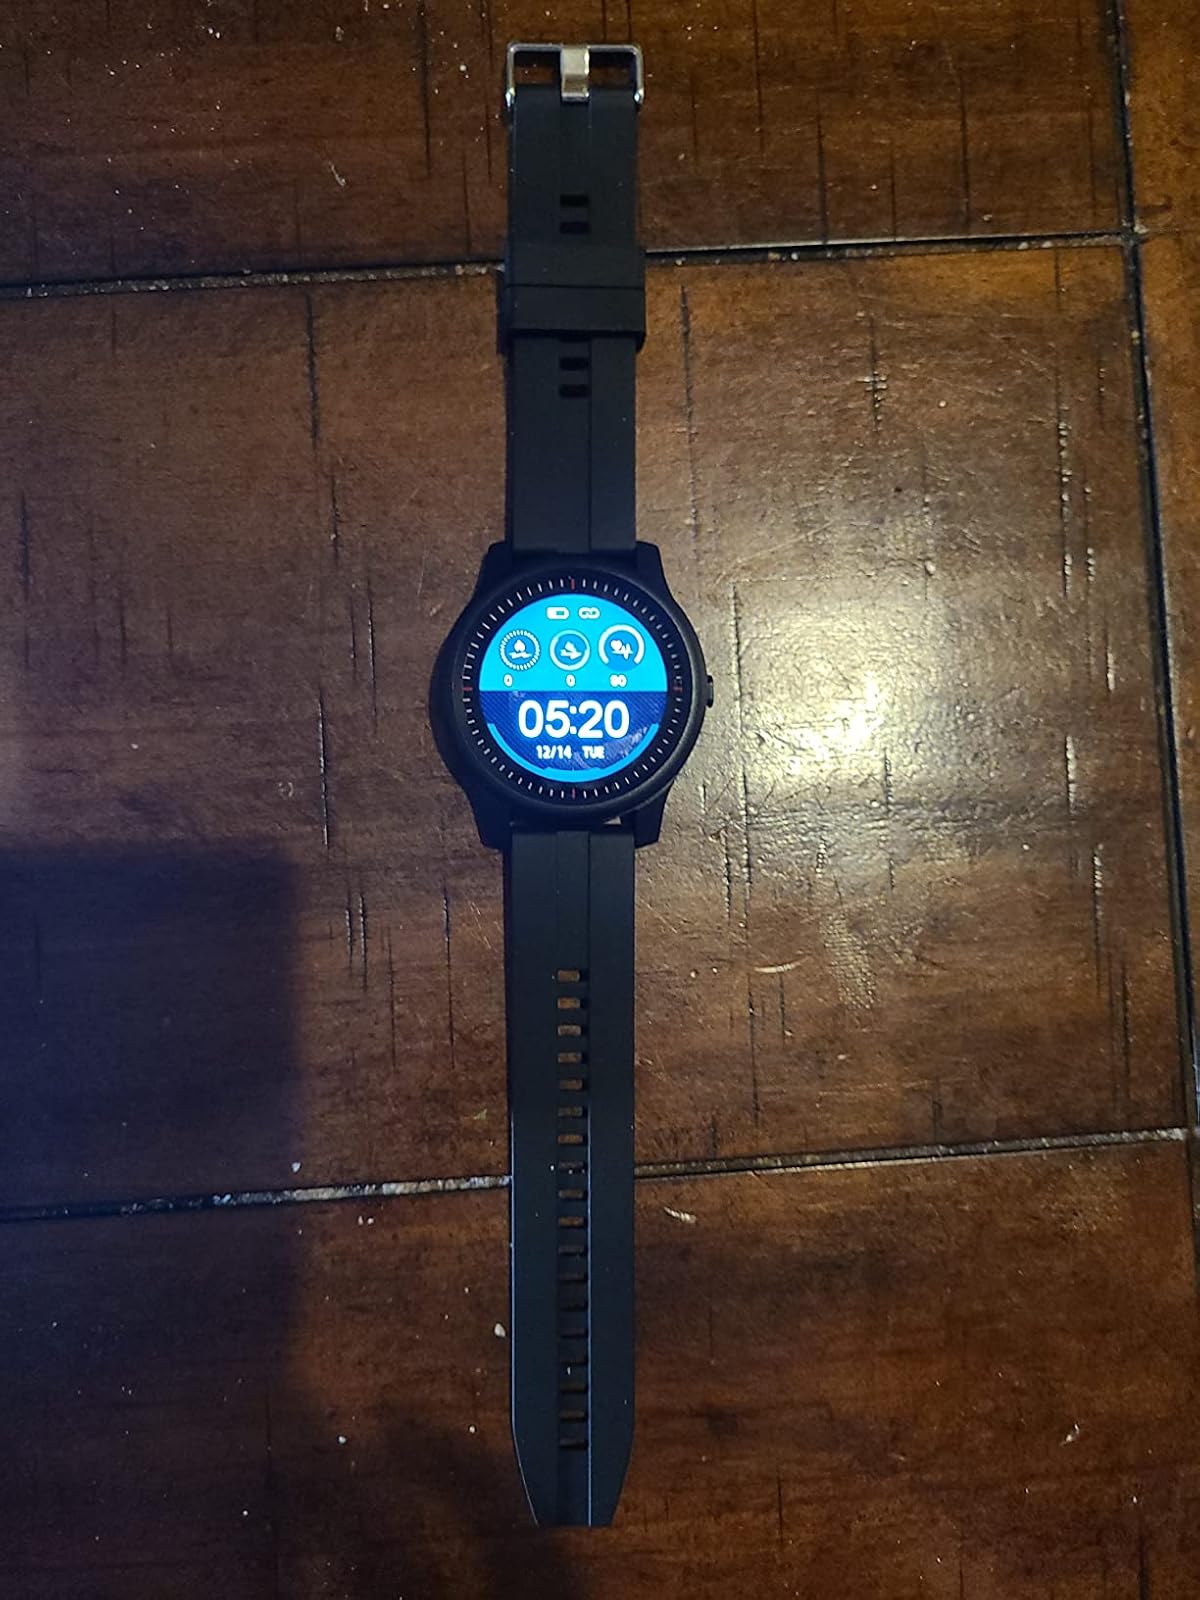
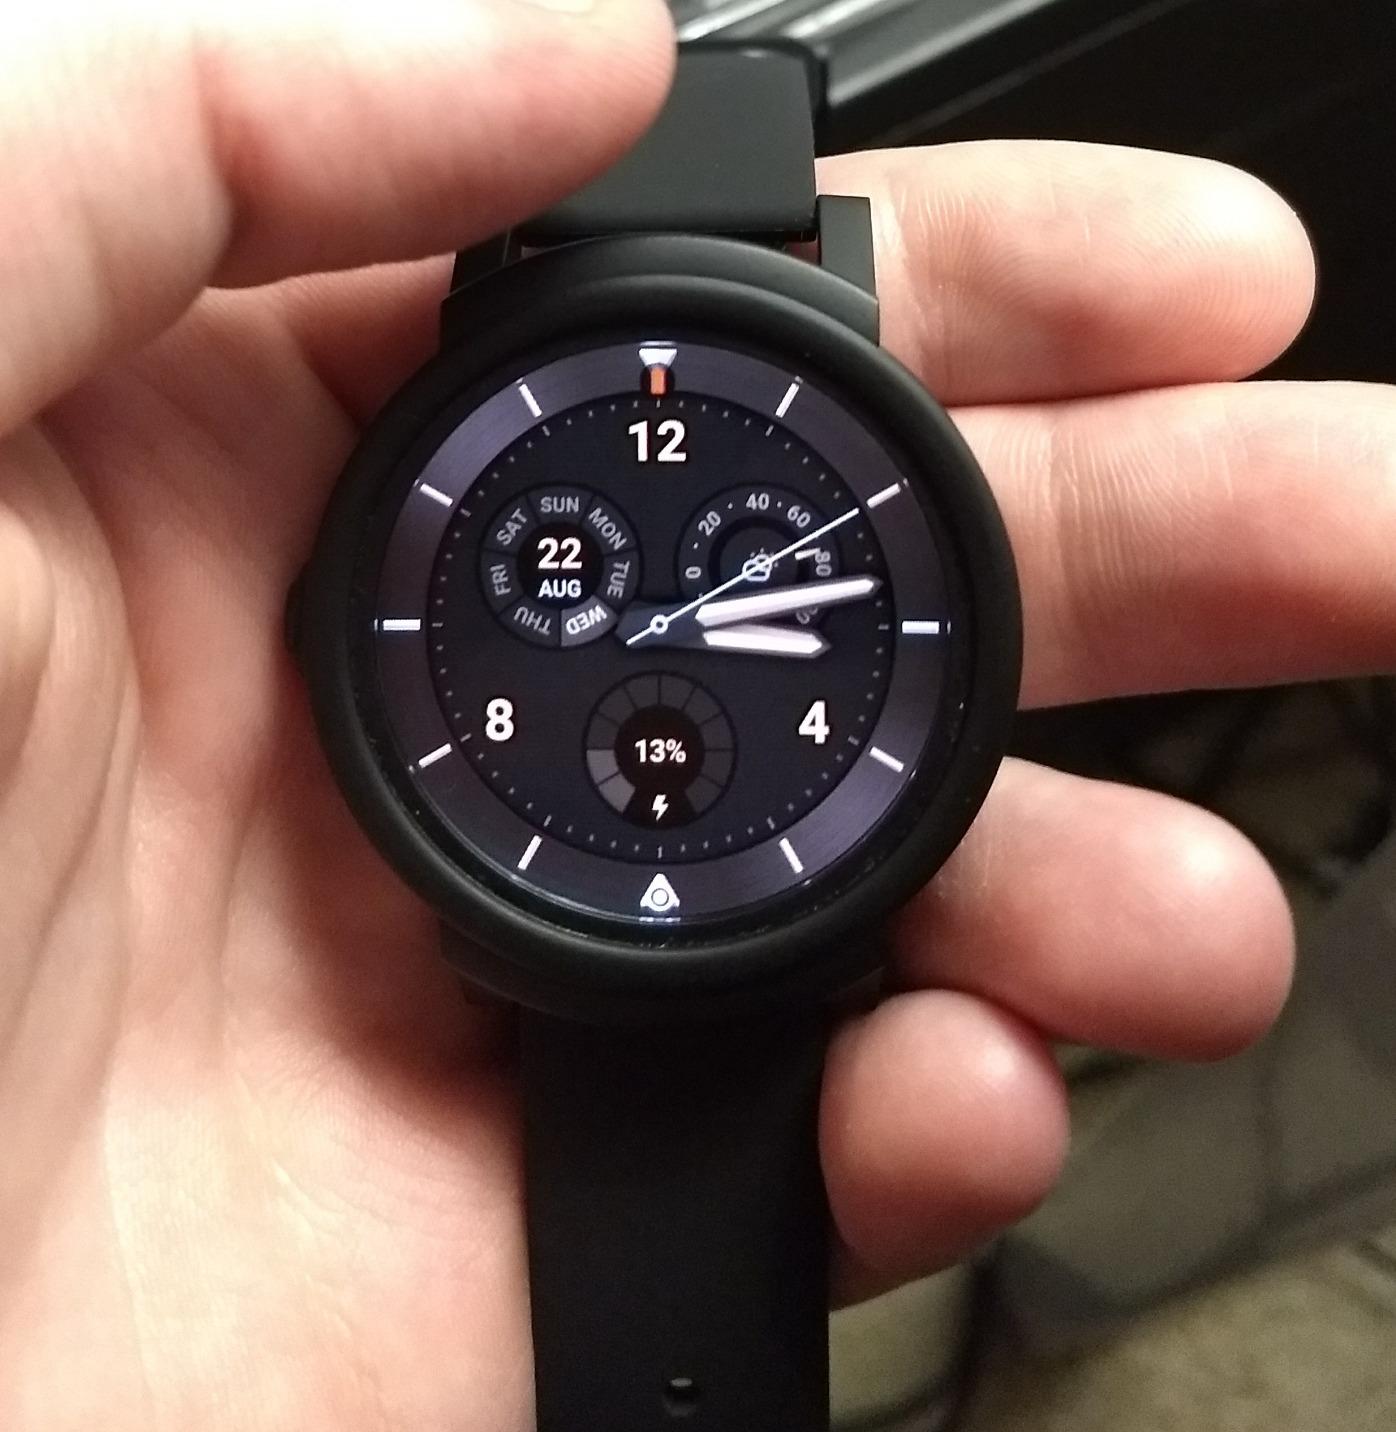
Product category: smartwatch
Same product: no